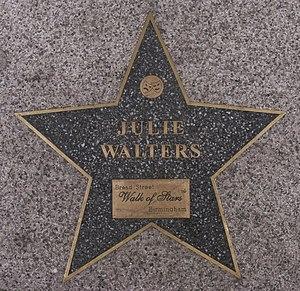
Julie Walters est une actrice britannique née le 22 février 1950 à Smethwick dans les Midlands.